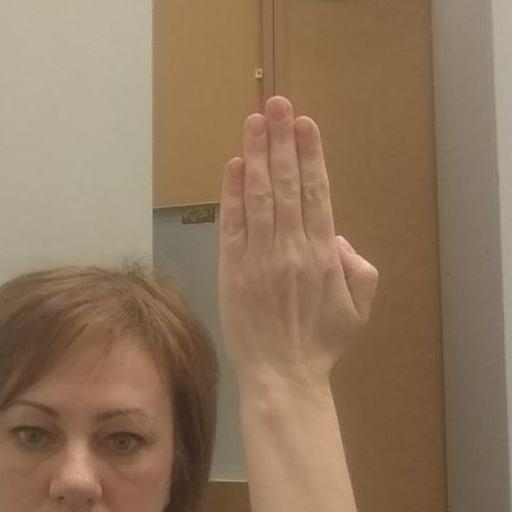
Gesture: stop_inverted